Lunar regolith

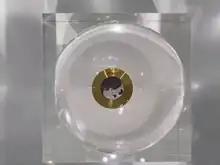
Lunar regolith sample collected by China's Chang'e 5 mission displayed at Airshow China 2021

The composition of Lunar regolith reflects the composition of the parent rocks it overlies. Over time, material is mixed both vertically and horizontally (a process known as "gardening") by impact processes. While mare and highland regolith have distinct compositions, their mineral inventories are very similar, rather expressing a difference of ratio of mineral phases. The primary minerals identified in Lunar regolith are plagioclase, olivine, augite, orthopyroxene, pigeonite, ilmenite, chromite, quartz, cristobalite, and whitlockite. Glass is abundant in the Lunar regolith and forms as a result of impact melting. Ice is an important mineral in permanently shaded craters. Lunar regolith is divided into highland and mare on the basis of their composition, and further divided into high-, low-, and very low-titanium on the basis of their ilmenite content.